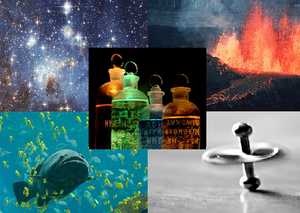
Les sciences de la nature, ou sciences naturelles ont pour objet le monde naturel.